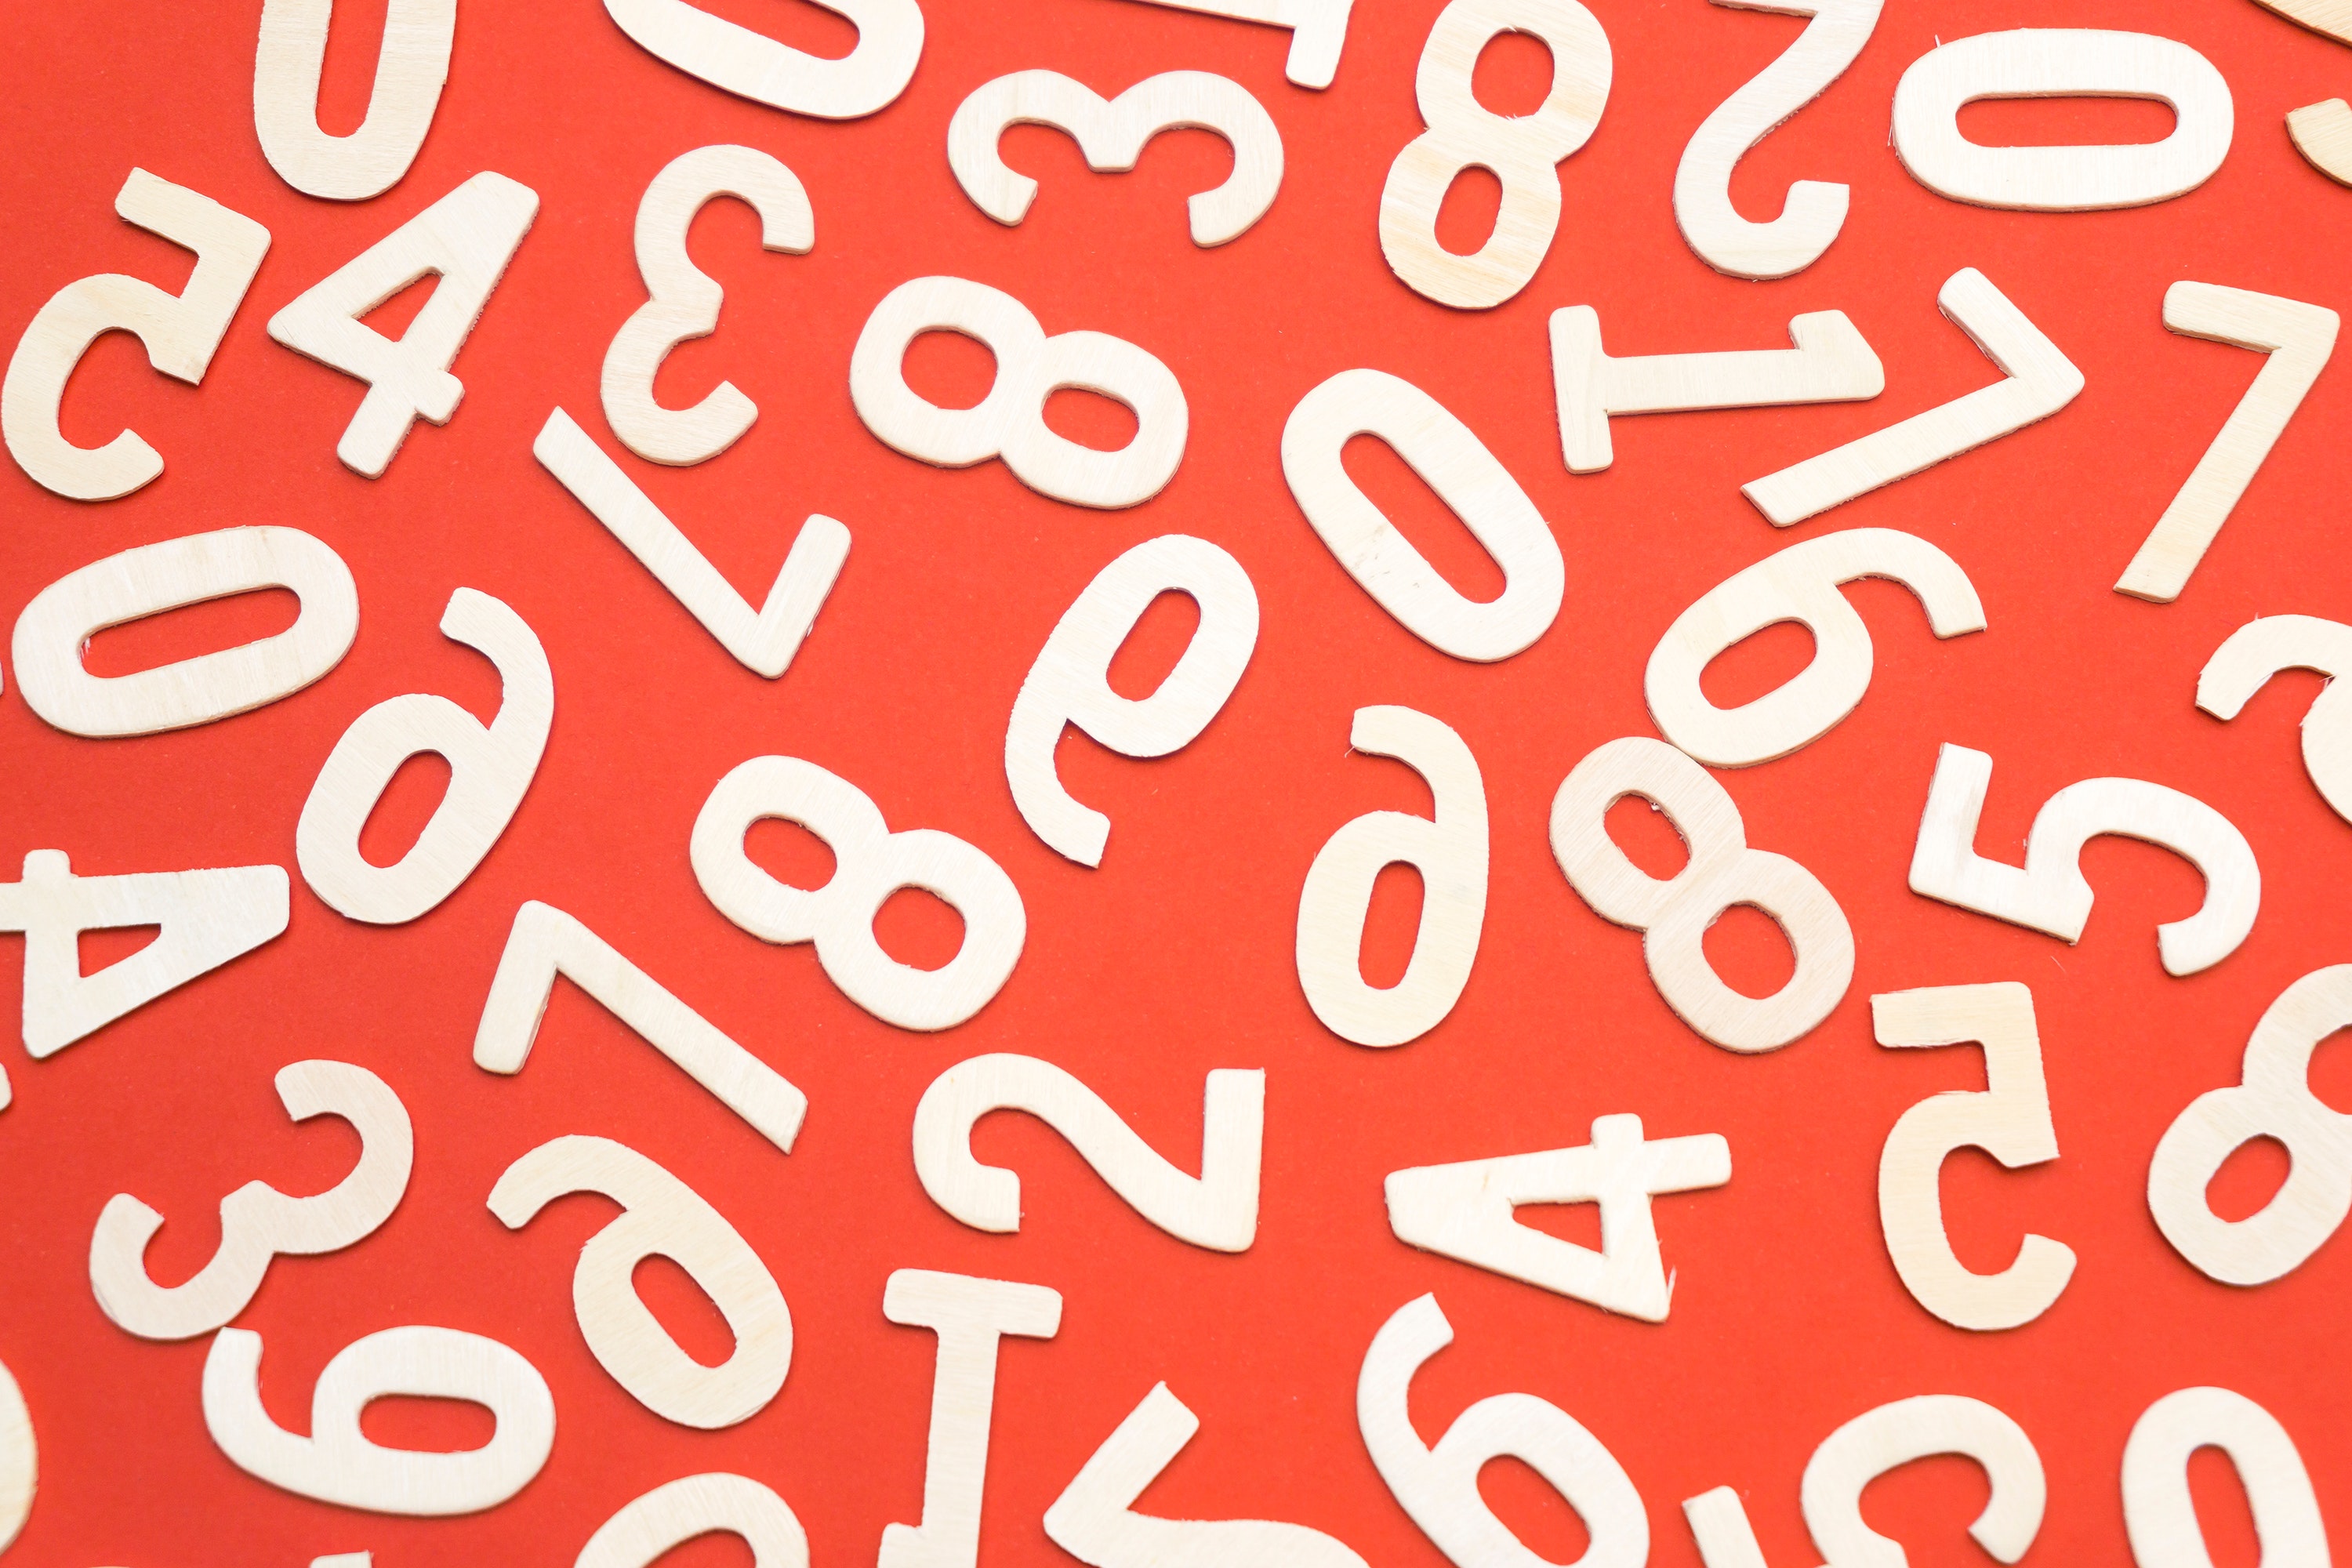
font, text, pattern